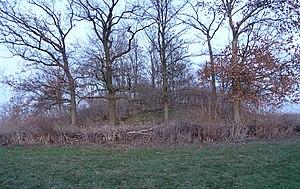
Le tumulus de Brustem, également appelé De Tom est une tombe gallo-romaine située près de Brustem en Belgique dans la province de Limbourg.
De nombreux tumuli gallo-romains subsistent en Belgique.